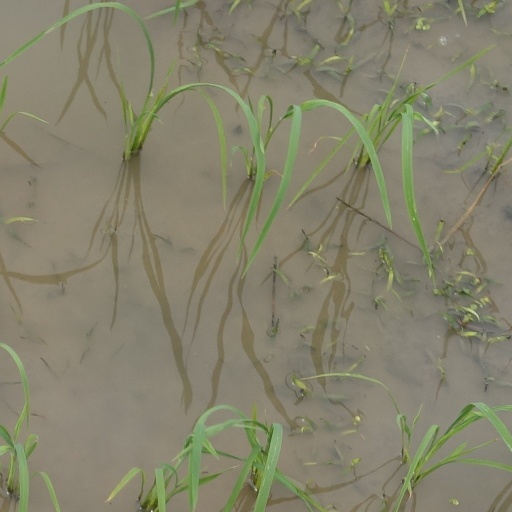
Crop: rice